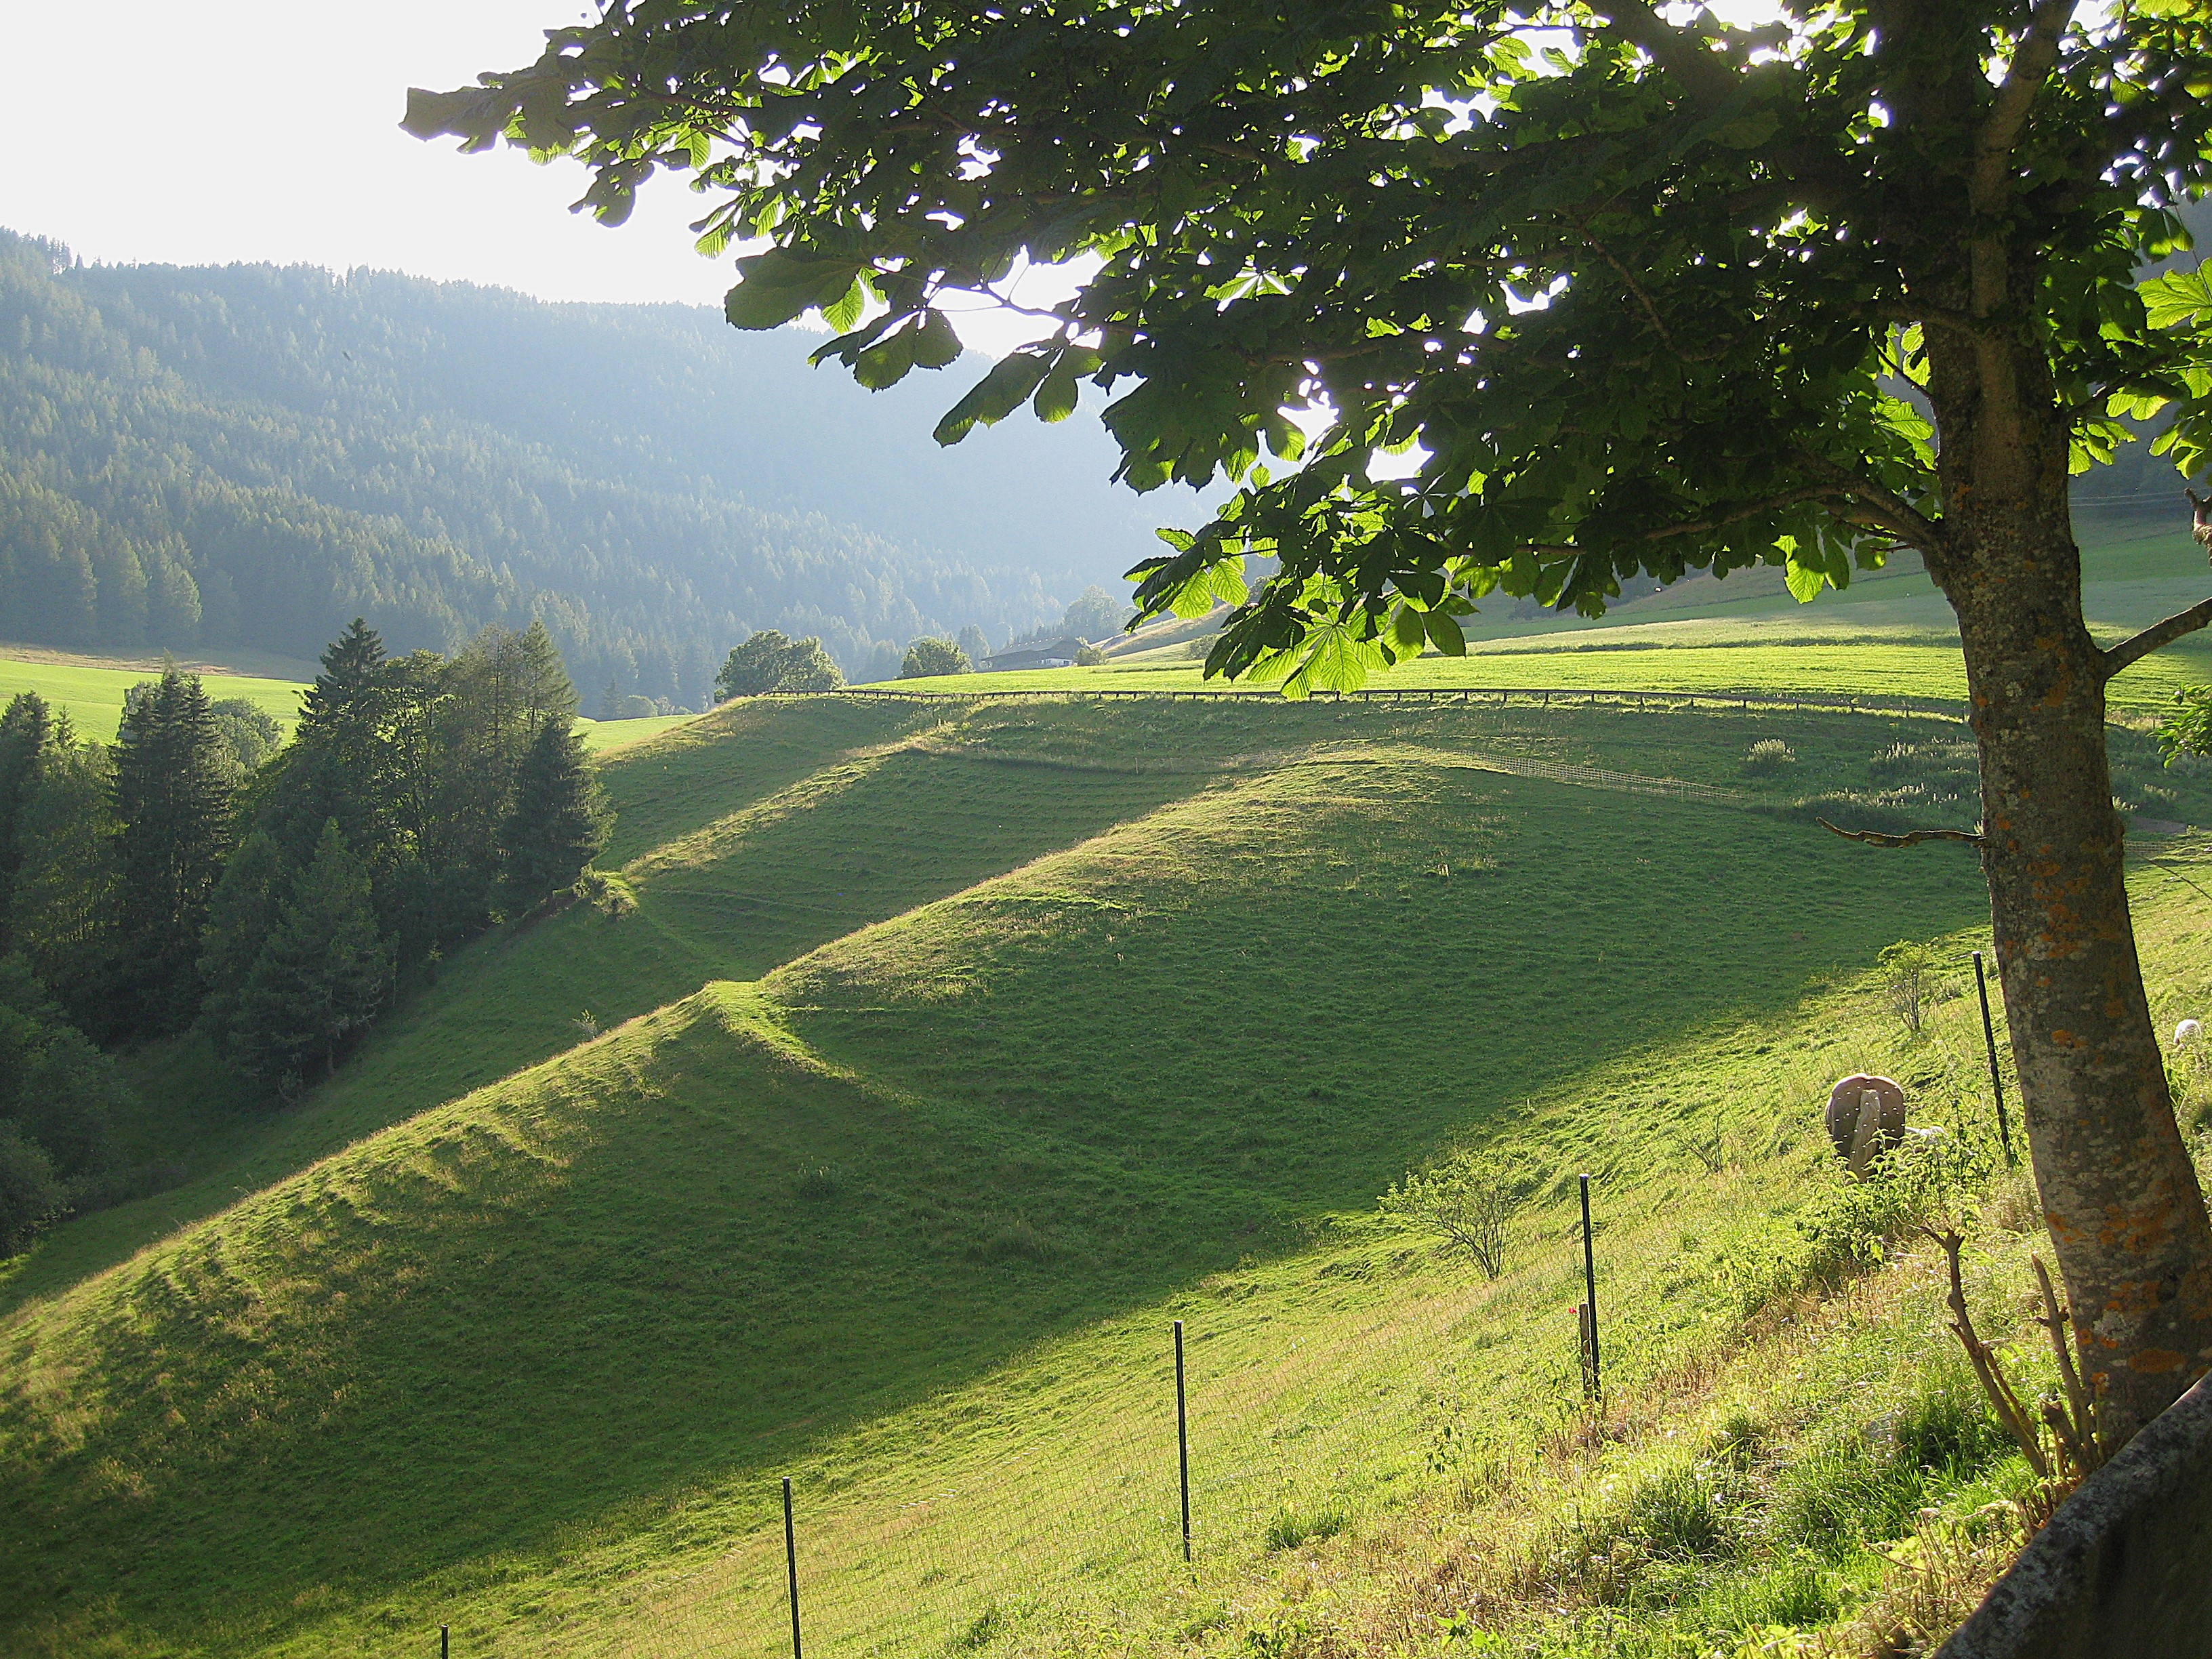
mountains, green, austria, plant, ecoregion, sky, People in nature, natural landscape, leaf, tree, slope, sunlight, terrace, land lot, atmospheric phenomenon, highland, grass, agriculture, mountain, plain, mountainous landforms, landscape, grassland, morning, rural area, forest, meadow, road, grass family, hill, field, mountain range, plantation, lawn, valley, prairie, pasture, hill station, soil, crop, fell, plateau, nature reserve, dirt road, path, shrub, leisure, shadow, jungle, farm, paddy field, cash crop, tropical and subtropical coniferous forests, village